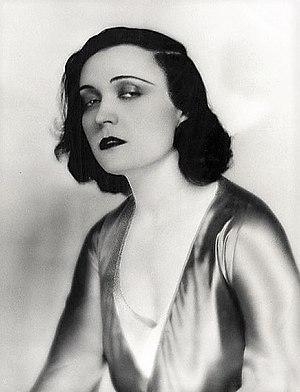
La Dame de Zagreb est un roman policier historique de Philip Kerr, paru en anglais en 2015 et en français en 2016. Il s'agit du dixième roman mettant en scène le détective Bernie Gunther.